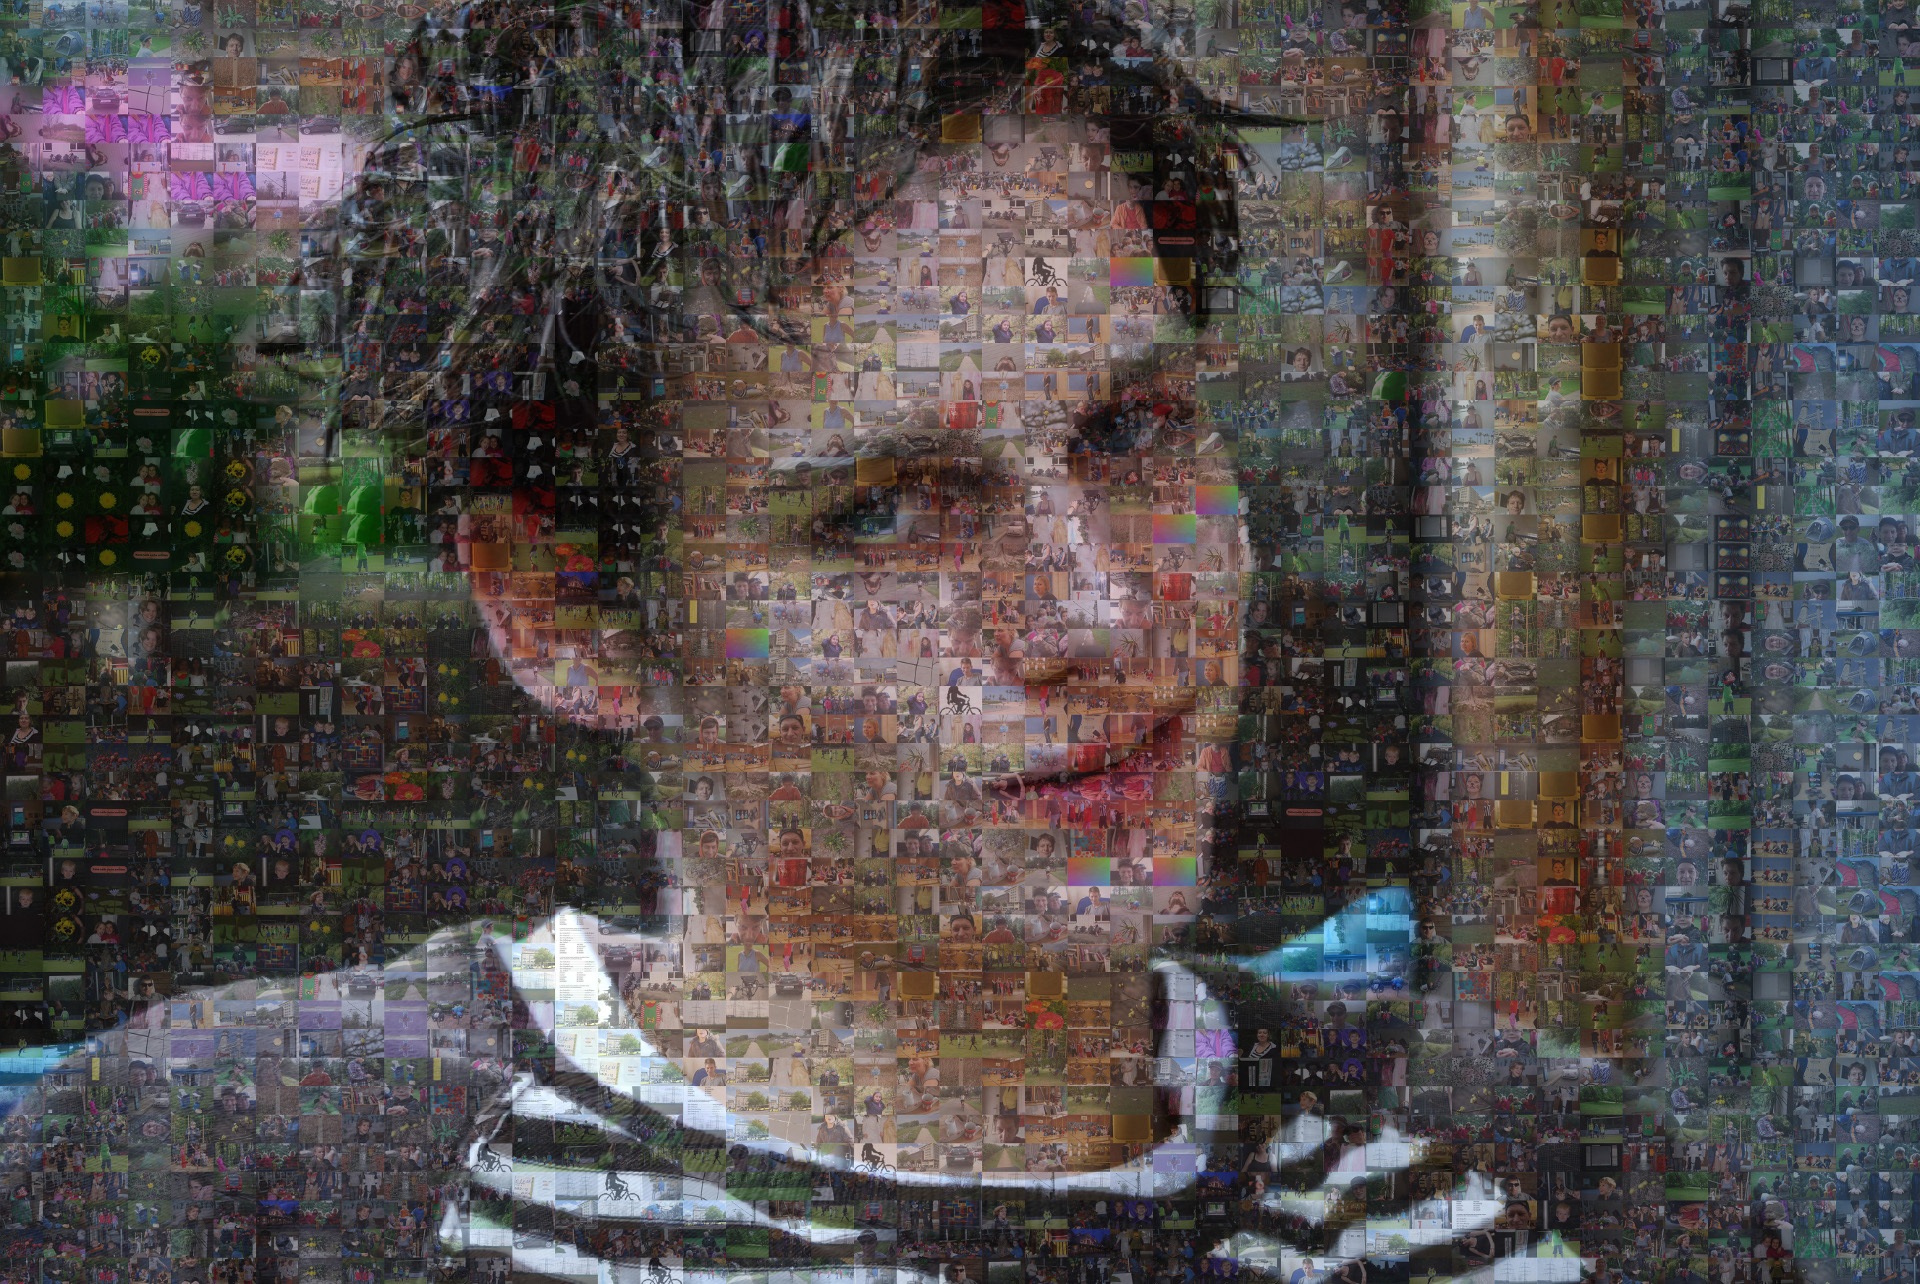
man, boy, view, portrait, young, child, human, painting, face, sculpture, art, mosaic, teen, ancient history, photo mosaic